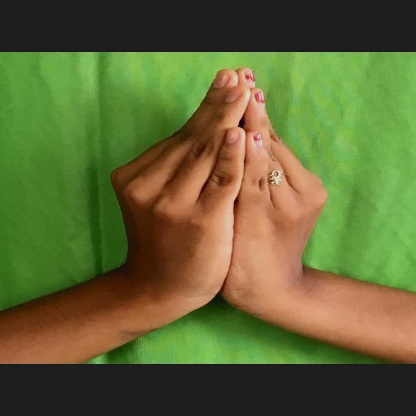
Mudra: Kapotham